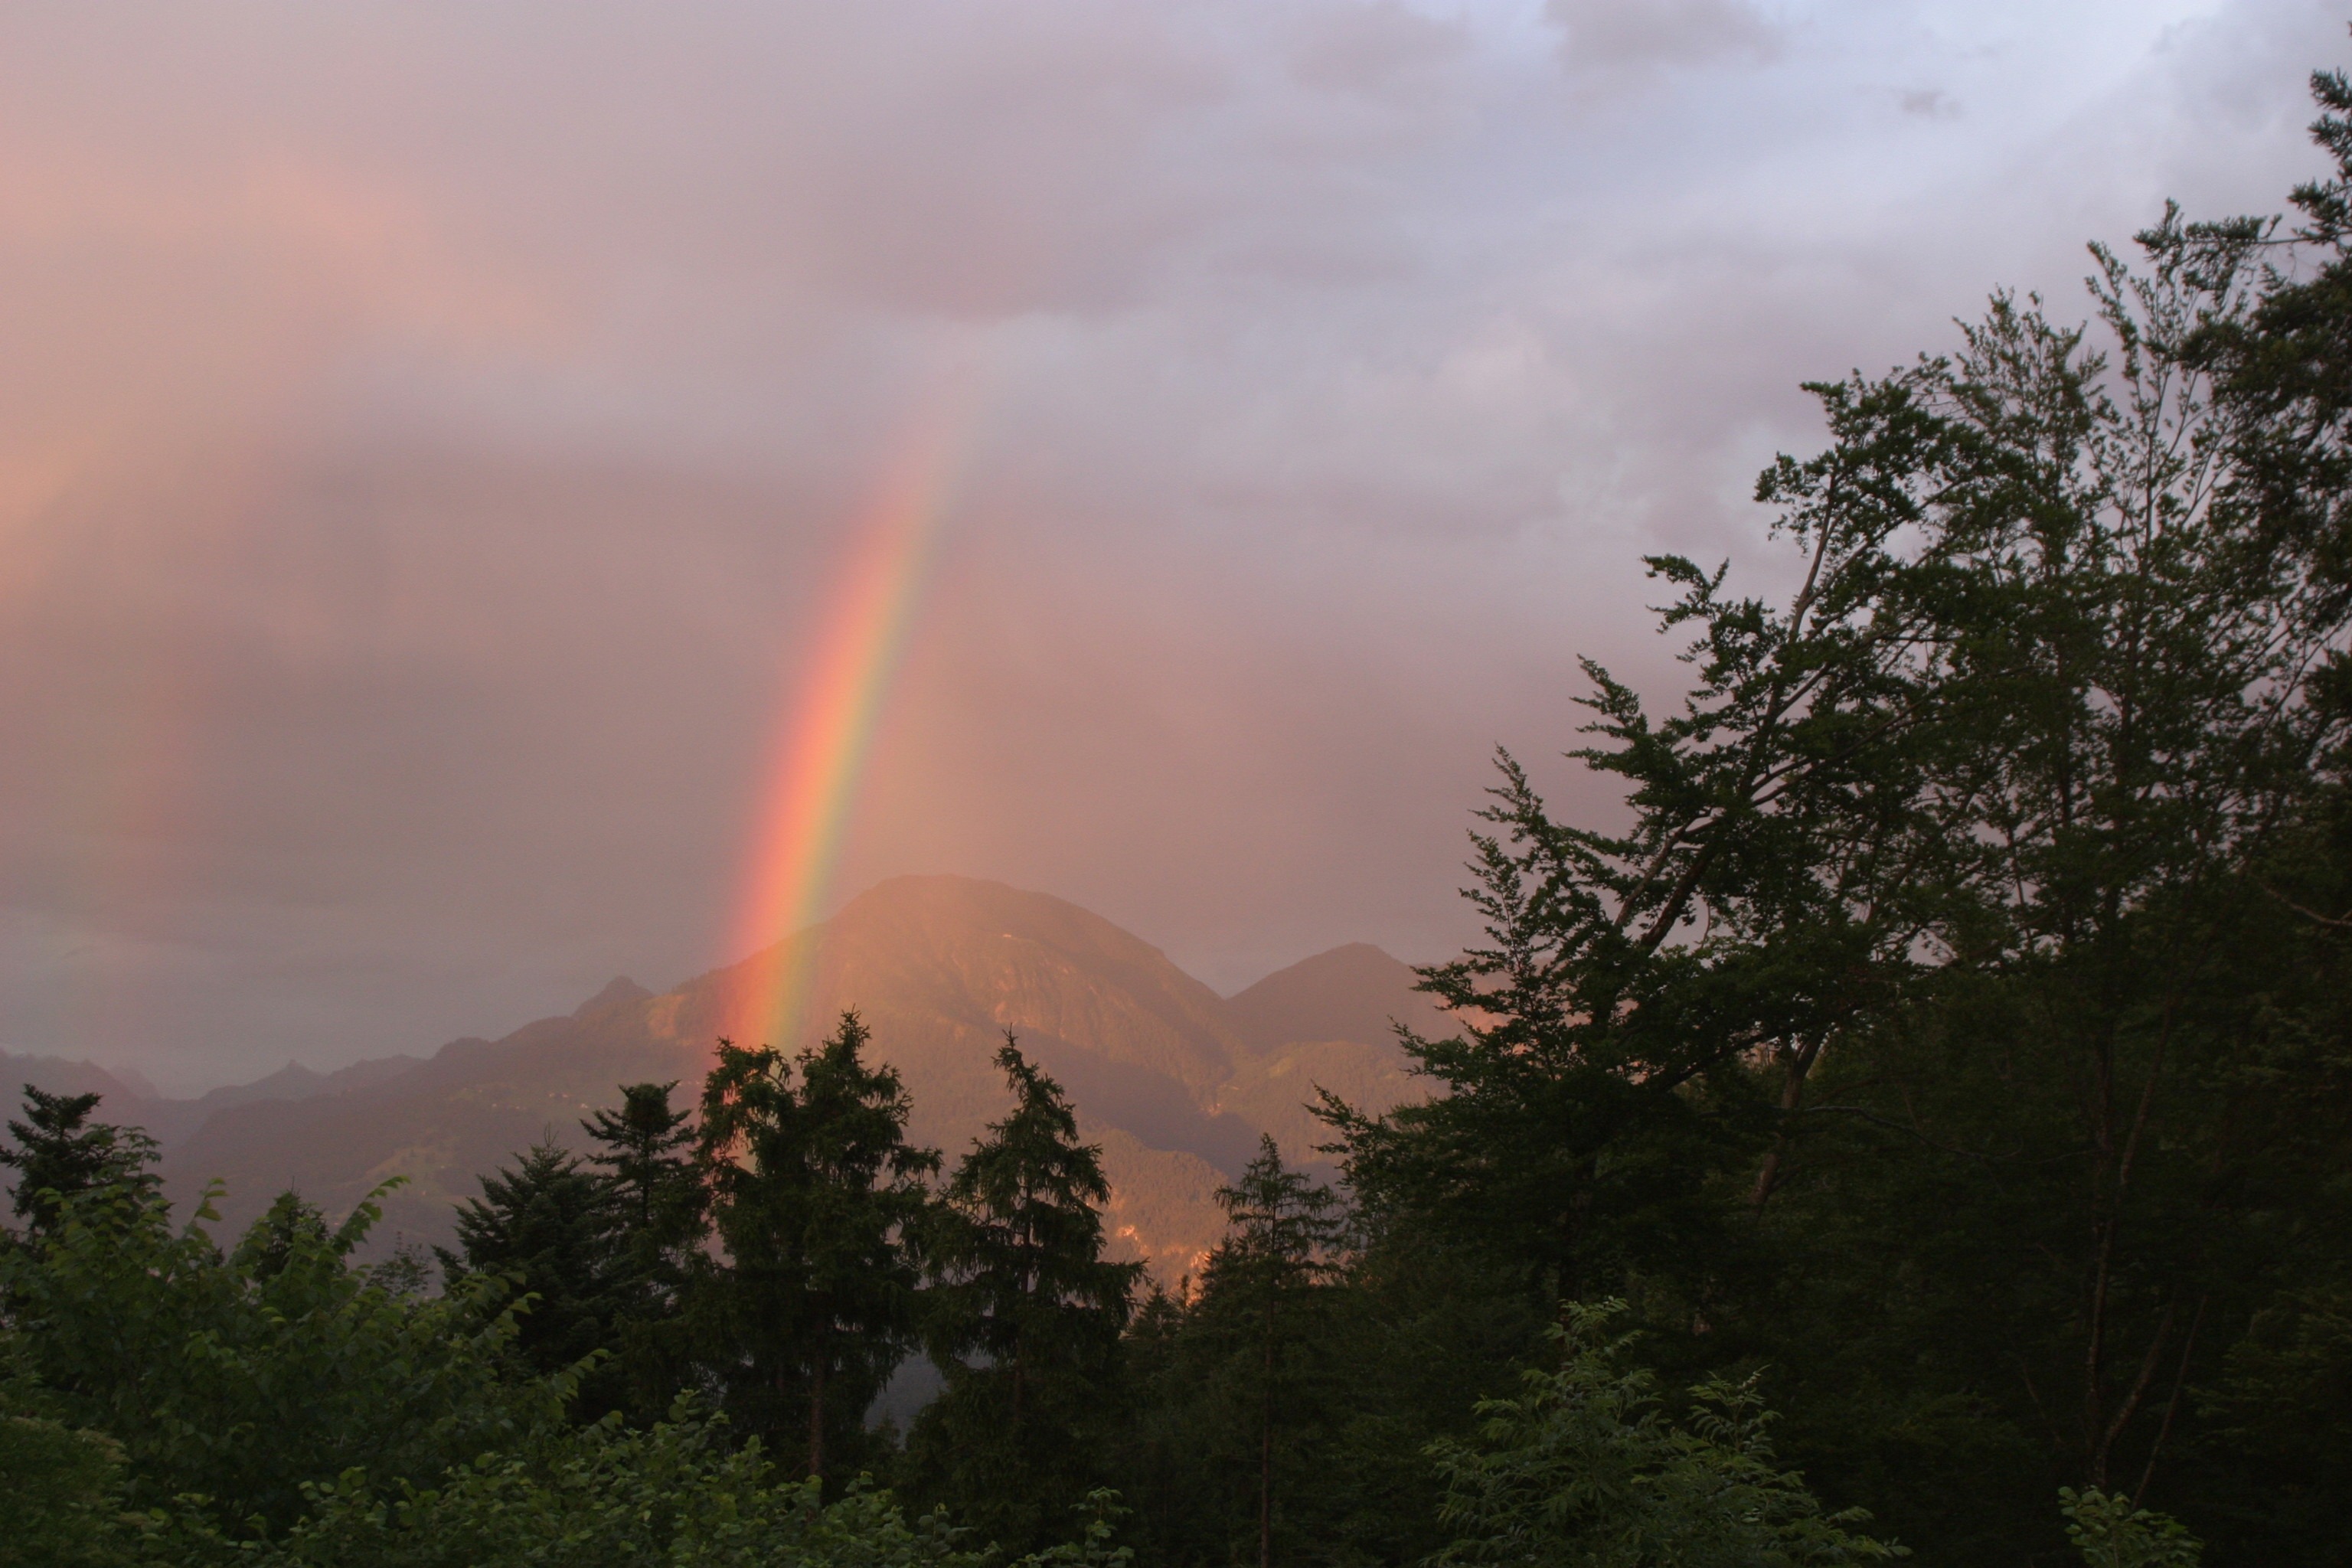
landscape, tree, forest, wilderness, mountain, cloud, sky, sunset, sunlight, morning, hill, dawn, atmosphere, evening, highland, national park, austria, rainbow, mountains, mood, phenomenon, natural spectacle, voralberg, natural phenomenon, hill station, meteorological phenomenon, geological phenomenon, mount scenery